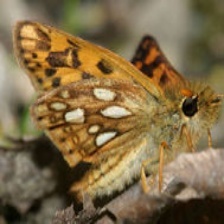
Species: CHECQUERED SKIPPER